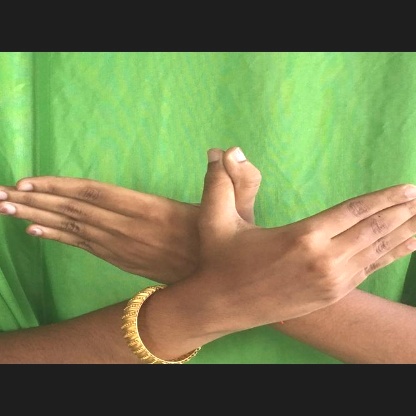
Mudra: Garuda